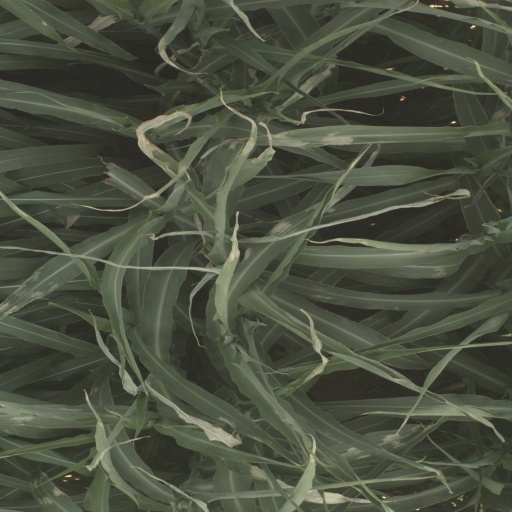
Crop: sorghum